Asbestos

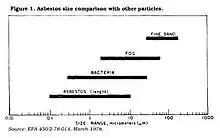
Size of asbestos fibers compared to other particles (USEPA, March 1978)

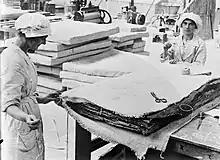
Workers sewing asbestos mattresses, used to line the boilers of navy vessels, in a Lancashire factory during the First World War.

The first diagnosis of asbestosis was made in the UK in 1924. Nellie Kershaw was employed at Turner Brothers Asbestos in Rochdale, Greater Manchester, England, from 1917, spinning raw asbestos fibre into yarn. Her death in 1924 led to a formal inquest. Pathologist William Edmund Cooke testified that his examination of the lungs indicated old scarring indicative of a previous, healed tuberculosis infection, and extensive fibrosis, in which were visible "particles of mineral matter ... of various shapes, but the large majority have sharp angles." Having compared these particles with samples of asbestos dust provided by S. A. Henry, His Majesty's Medical Inspector of Factories, Cooke concluded that they "originated from asbestos and were, beyond a reasonable doubt, the primary cause of the fibrosis of the lungs and therefore of death."